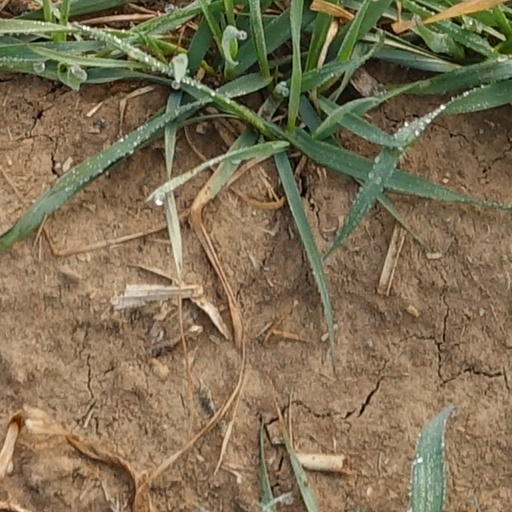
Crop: wheat